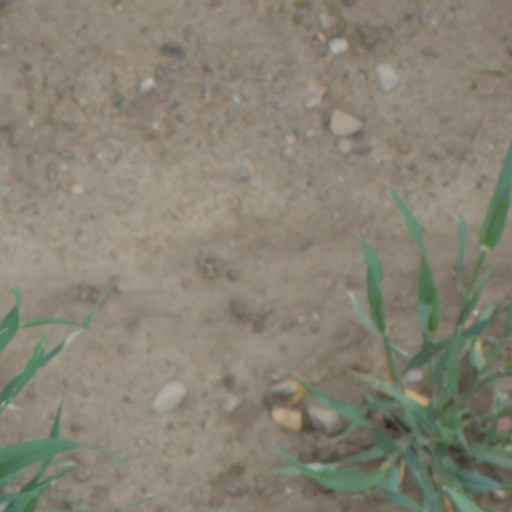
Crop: wheat